Ricardo Rozzi

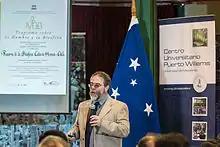
Ricardo Rozzi speaking at the 2014 International Association of Bryologists about his role in creating the UNESCO Cape Horn Biosophere Reserve, a hotspot for bryophyte diversity and conservation

In addition to his theoretical work, Rozzi has collaborated with the Chilean Ministry of Education, the Latin American Ecology Schoolyard Program, and has participated in the creation of the "Senda Darwin" Biological Station (Chiloé Island, Chile), the Latin American Network of Ethnobotanical Parks, the Omora Ethnobotanical Park (Puerto Williams, Chile), and the UNESCO Cape Horn Biosphere Reserve at the southern end of the Americas, with the aim of incorporating environmental ethics in the practices of conservation and education in Latin America. Currently, he is the director of the Subantarctic Biocultural Conservation Program, coordinated by the University of North Texas in the US, and by the Universidad de Magallanes and the Institute of Ecology and Biodiversity in Chile. With these institutions, he co-directs a biocultural conservation and "field environmental philosophy" program working in collaboration with the Center for Environmental Philosophy.